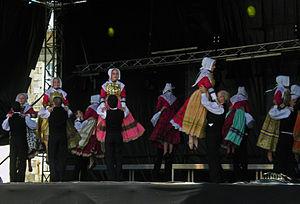
L'ensemble Bleuniadur aux fêtes folkloriques du Léon Kastell Paol (Saint-Pol-de-Léon) le 15 juillet 2012.
Bleuniadur, ensemble des Arts et Traditions Populaires du Léon, est un ballet de pays de musiques et de danses de Bretagne créé à Saint-Pol-de-Léon en 1978. C'est l'esprit de la région du Léon, à l'identité culturelle forte et l'ouverture sur le monde par la mer, qui a fondé Bleuniadur, entre tradition et modernité.